Mells War Memorial

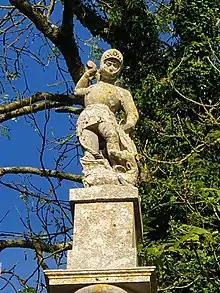
Close-up of St George atop the memorial

The memorial takes the form of a Tuscan column of Purbeck Marble construction, on which stands a statue of Saint George slaying a dragon. Lady Horner first hoped to have an original sculpture and approached several artists but all quotes she received would have exceeded the village's budget, so she instead commissioned a copy of a statue in the Henry VII Chapel in Westminster Abbey. The column stands on a tall, narrow pedestal in Portland stone that bears the inscription: , a verse suggested by Robert Bridges, the poet laureate, in correspondence with Lady Horner. A cross is engraved immediately above.